Donna Troy

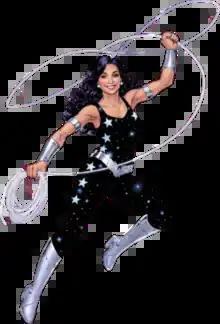
Donna Troy as depicted in "Tales of the Titans" #3 (September 2023).Art by Nicola Scott.

Donna Troy is a superhero appearing in American comic books published by DC Comics. She is the original Wonder Girl, and later temporarily adopts another alias, Troia. Created by Bob Haney and Bruno Premiani, she first appeared in "The Brave and the Bold" #60 (July 1965) as Wonder Woman's younger sister and protégée, joining the Teen Titans during their second adventure. Donna has been commonly featured in stories involving the Titans, initially a group of superhero sidekicks which included Robin (Dick Grayson), Kid Flash (Wally West), and Aqualad (Garth), and is typically depicted as a founding member of the team.